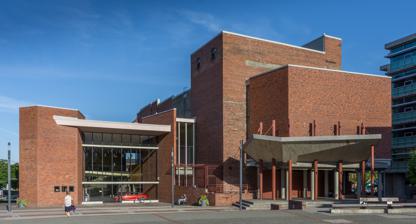
Building: McPherson Playhouse
Country: Unknown
Year built: 1914
Performing arts building in Victoria, British Columbia, Canada McPherson Playhouse The Mac Address 3 Centennial Square Victoria , British Columbia V8W 1P5 Coordinates 48°25′43″N 123°22′00″W / 48.42861°N 123.36667°W / 48.42861; -123.36667 Owner The Royal and McPherson Theatre Society Type Theatre and concert hall Capacity 772 Opened 1914 Website www .rmts .bc .ca The McPherson Playhouse , known as The Mac , is a theatre and concert hall in Victoria , British Columbia , Canada. Part of the Centennial Square complex on the north side of downtown Victoria , adjacent to the intersection of Pandora and Government streets across from the CTV Vancouver Island studios and the Victoria City Hall , it was originally built as a Pantages Theatre in 1914. In the 1960s it was donated, with supporting funding for its renovation, to the people of Victoria by Thomas Shanks McPherson. It became part of the Centennial Square redevelopment, finished in 1965. Renovations preserved and refurbished the Neo-Baroque auditorium but added a modern lobby and various technical improvements. The theatre hosts professional, community and amateur events year-round and is operated as a licensee/rental venue, under the administration of the Royal and McPherson Theatres Society, which also manages the Royal Theatre . The theatre has one large balcony and two sets of boxes , and has a total capacity of 772. References